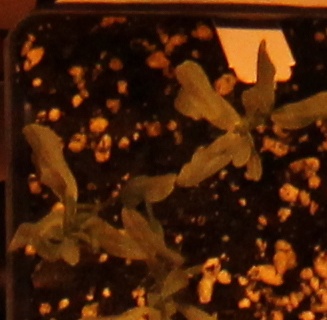
Label: Lentil